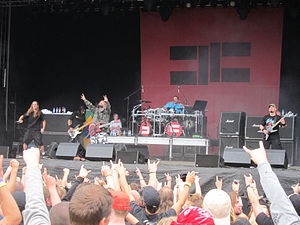
Cavalera Conspiracy
Cavalera Conspiracy, Norway Rock, 2010
The Cavalera Conspiracy er et brasiliansk thrash metal-band dannet af brødrene Max Cavalera og Igor Cavalera.